Describe the emotion expressed in this image:  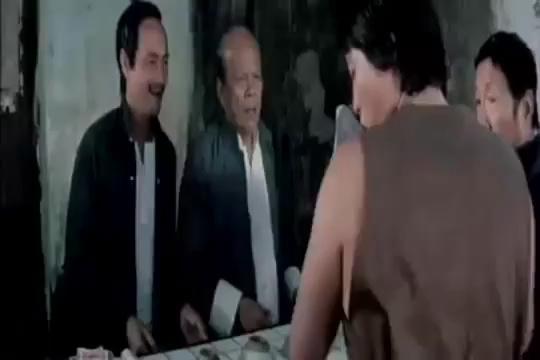
This person displays Fear, valence and arousal with low intensity.